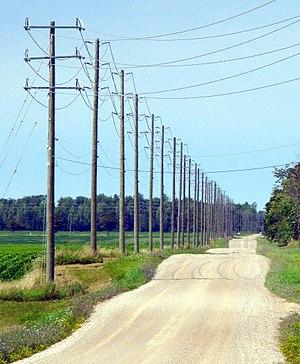
Le comté de Huron est un comté de l'Ontario au Canada. Il est situé au sud-est du lac Huron. Le siège du comté est Goderich.